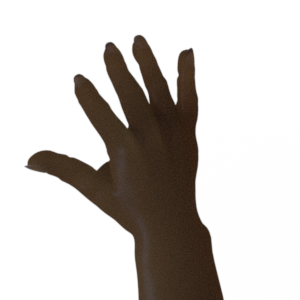
Label: paper